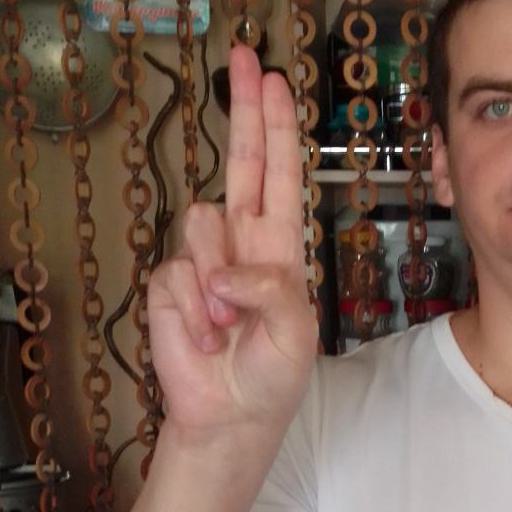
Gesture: two_up